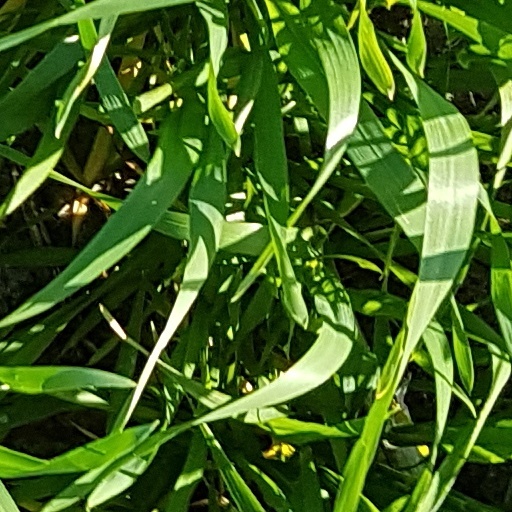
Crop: wheat